The Courier (2024 film)

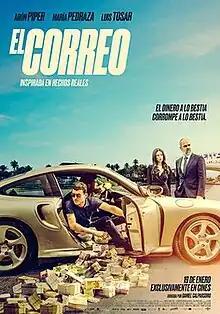
Theatrical release poster

The Courier is a 2024 crime thriller film directed by Daniel Calparsoro from a screenplay by and which stars Arón Piper alongside María Pedraza and Luis Tosar.